Presidency of Mauricio Macri

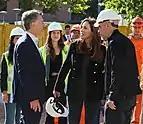
Macri inaugurating a public work with Buenos Aires Province Governor Maria Eugenia Vidal and Chief of Government of Buenos Aires Horacio Rodriguez Larreta in May 2019

Between 2017 and 2018 the government cut import tariffs on capital goods and eliminated tariffs on the importation of technology products to encourage investment.